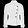
Label: Coat